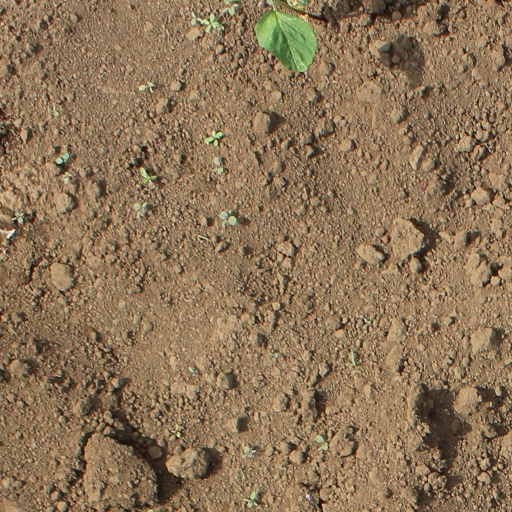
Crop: soybean